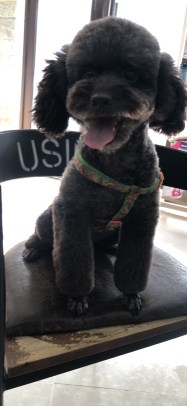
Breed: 2925-n000114-toy_poodle